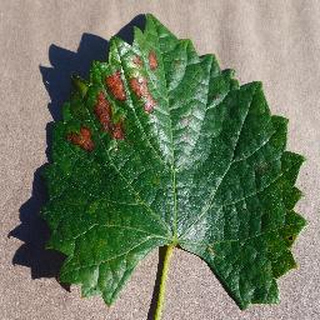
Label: grape_esca_black_measles